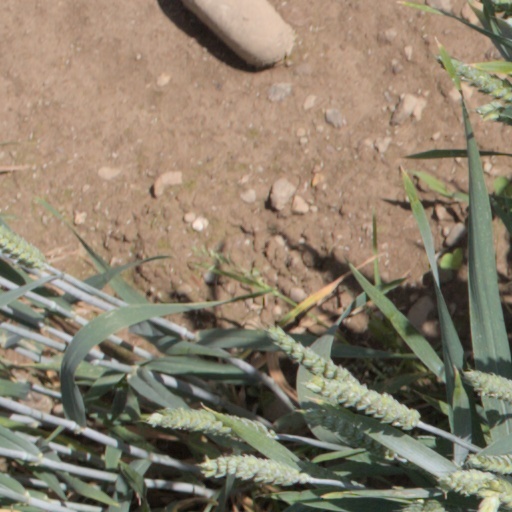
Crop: wheat